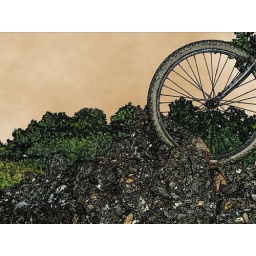
My mountain bike tire atop a pile of dirt. Trees in the background.